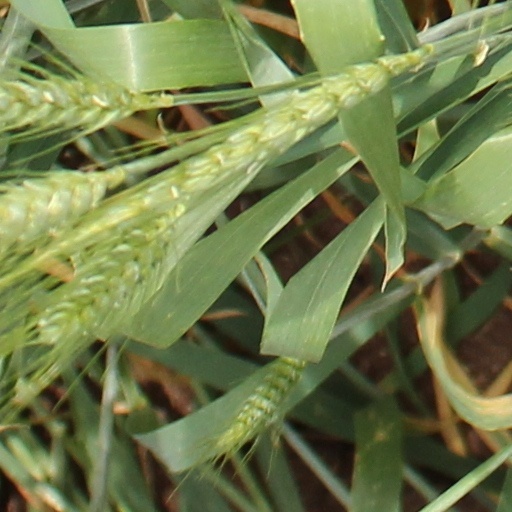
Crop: wheat